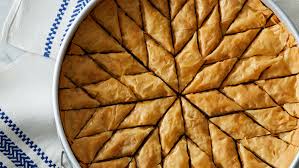
Yemek: baklava